The Hellenic Library of the Onassis Foundation

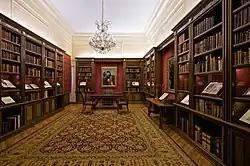
The main area of the library

The Hellenic Library of the Onassis Foundation is a library that includes part of the Konstantinos Sp. Staikos' book collection. It is housed in the neoclassical building at 56 Amalias Avenue Plaka, Athens, Greece. The library that was acquired by the Onassis Foundation.